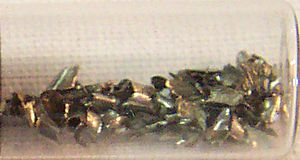
Terbium
Sølvhvidt metal
Terbium er det 65. grundstof i det periodiske system, og har det kemiske symbol Tb: Under normale temperatur- og trykforhold optræder dette lanthanid som et sølvskinnende metal der er blødt nok til at man kan dele det med en kniv.